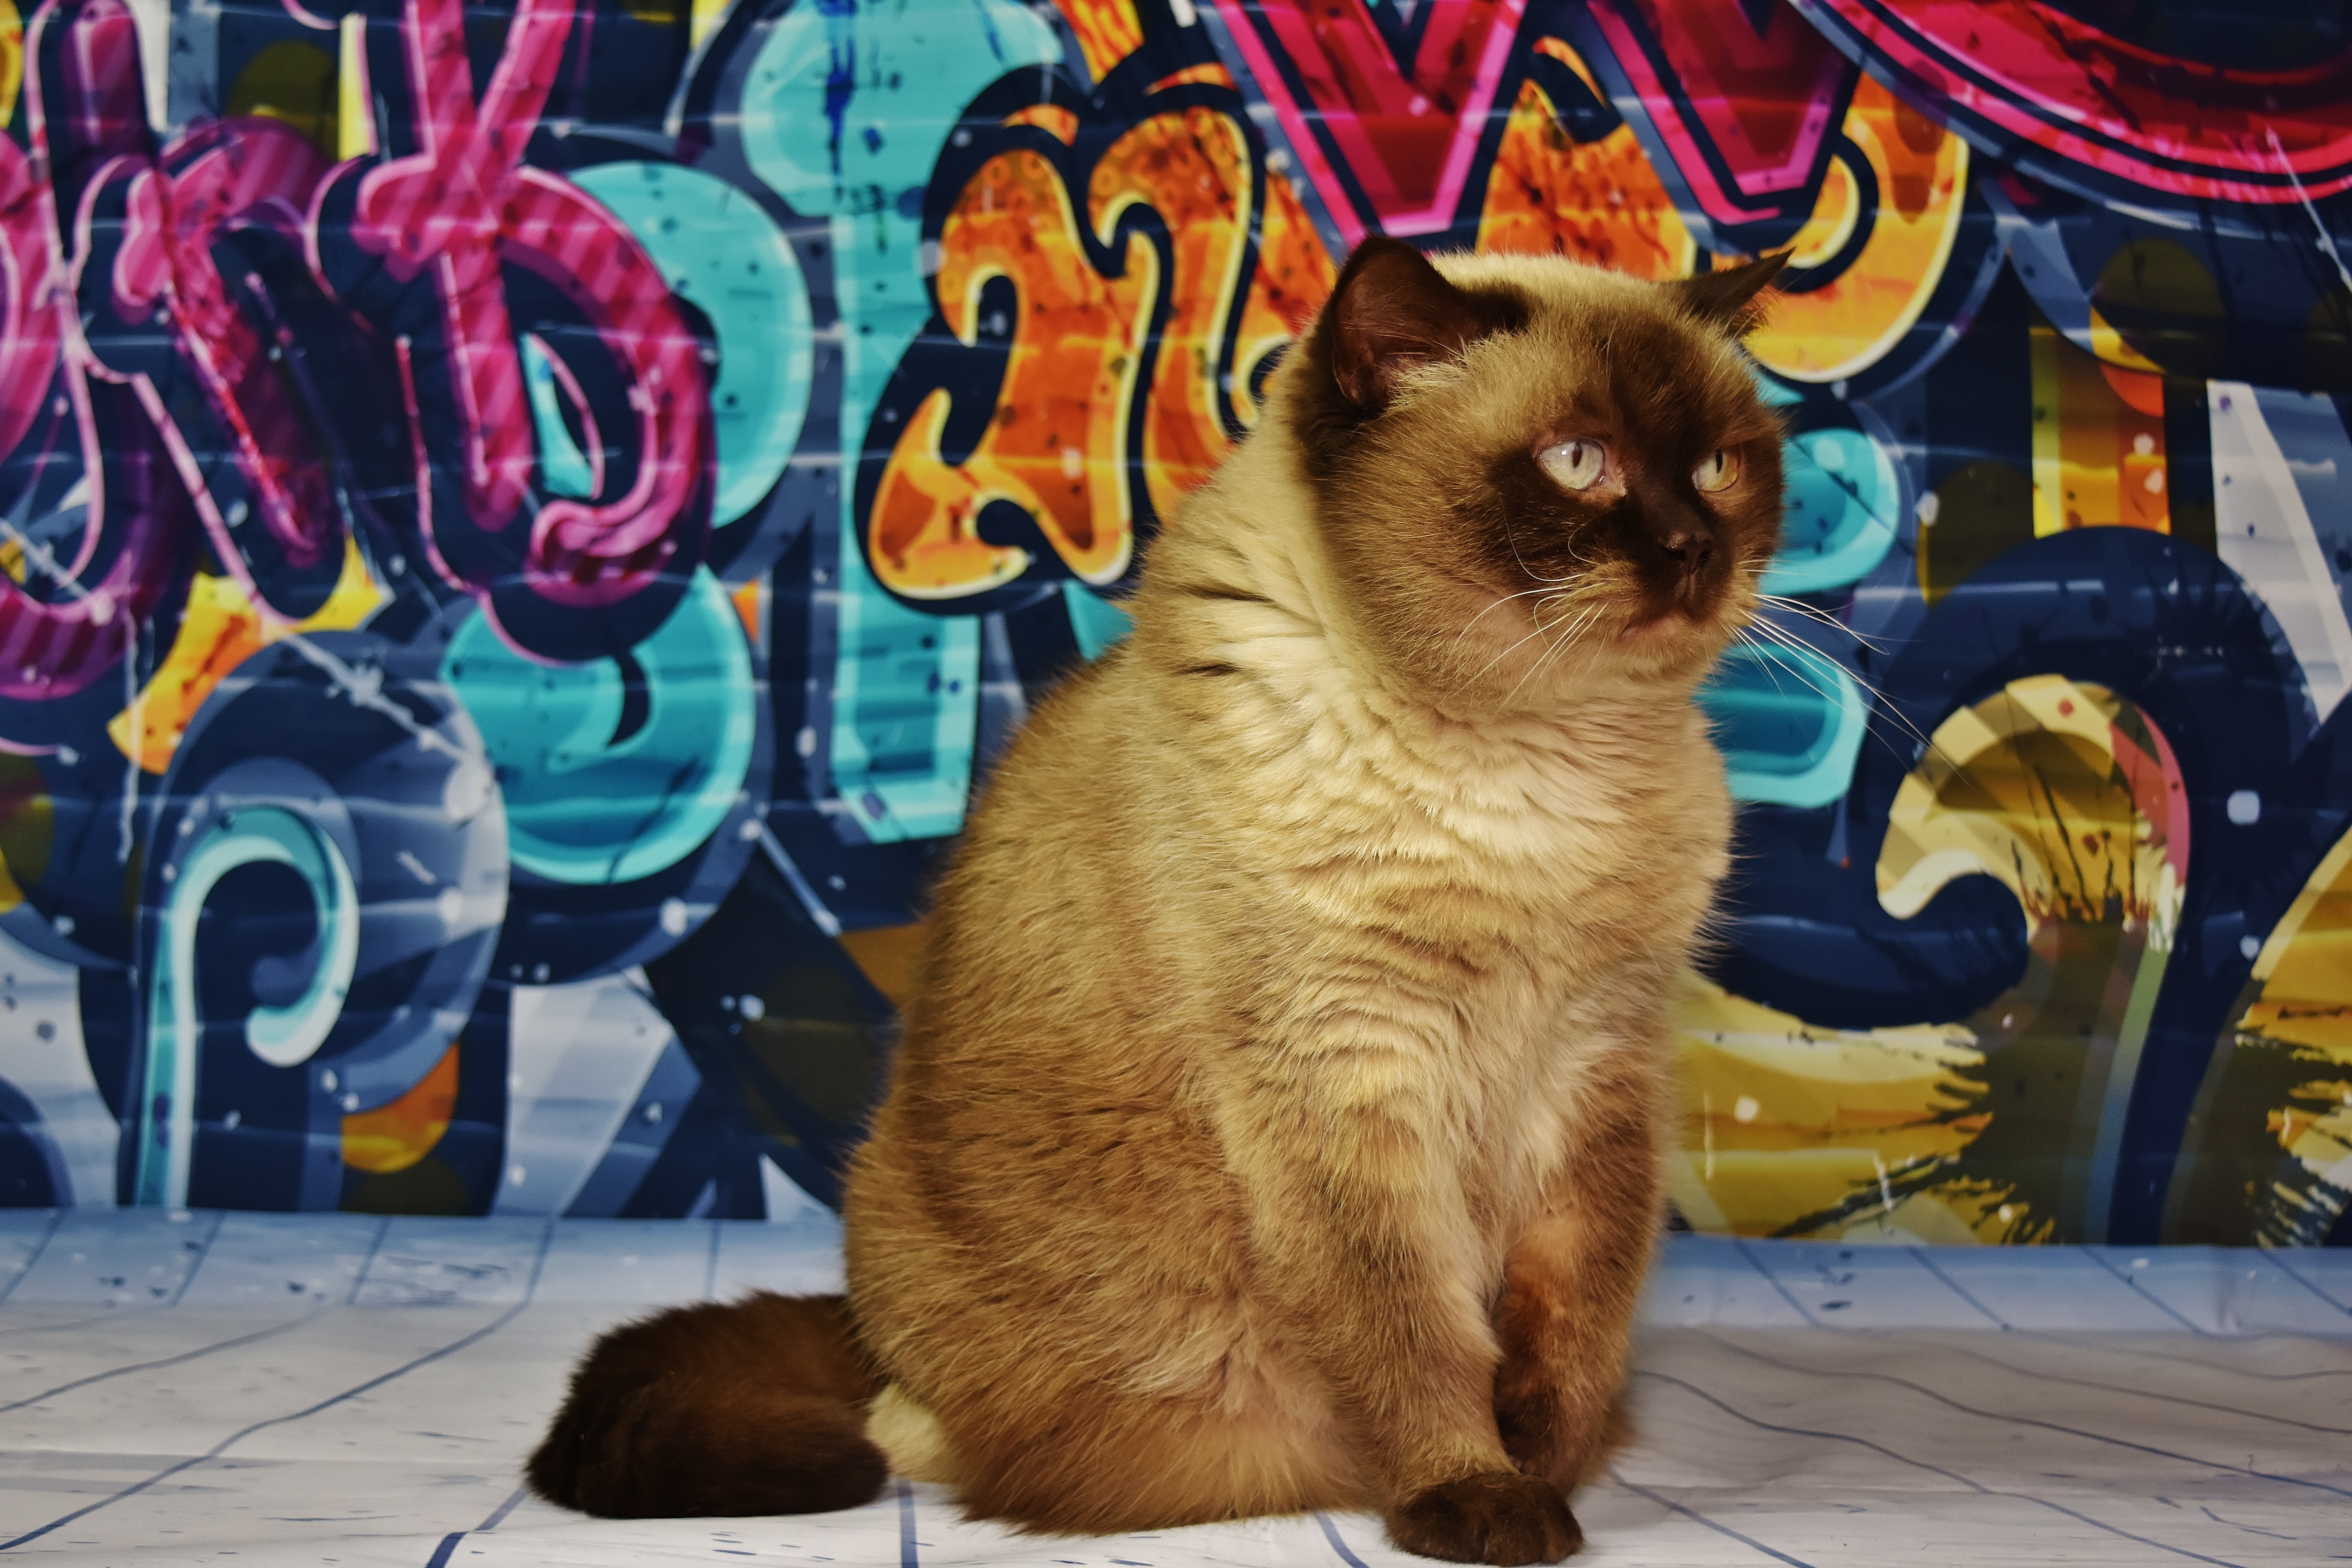
cute, cat, brown, mammal, thoroughbred, beige, adidas, furry, look, vertebrate, domestic cat, british shorthair, british shorthair cat, small to medium sized cats, cat like mammal, dog breed group